Israeli Jews

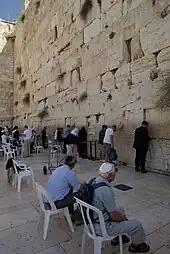
The Western Wall in Jerusalem, 2010

Immigration of Holocaust survivors and Jewish refugees from Arab lands doubled Israel's population within one year of its independence. Over the following years approximately 850,000 Sephardi and Mizrahi Jews fled or were expelled from surrounding mostly due persecution in Arab countries, and in smaller numbers from Turkey, India, Afghanistan, and Iran. Of these, about 680,000 settled in Israel.